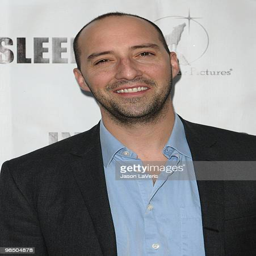
actor attends the premiere of